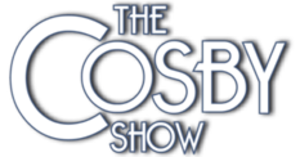
Logo de la Série télévisée, Cosby Show.
Cosby Show ou Les Huxtable au Québec est une série télévisée américaine en 201 épisodes de 24 minutes, créée par Bill Cosby et diffusée entre le 20 septembre 1984 et le 30 avril 1992 sur le réseau NBC.
Les années 1980 couvrent la période du 1ᵉʳ janvier 1980 au 31 décembre 1989.